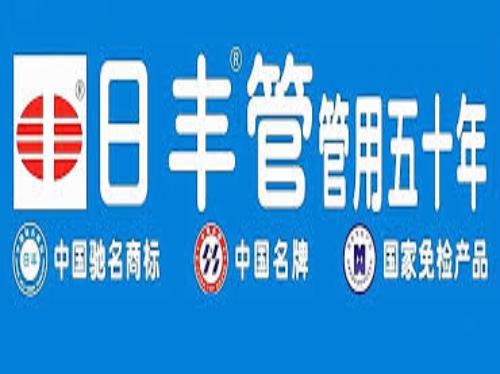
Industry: Others